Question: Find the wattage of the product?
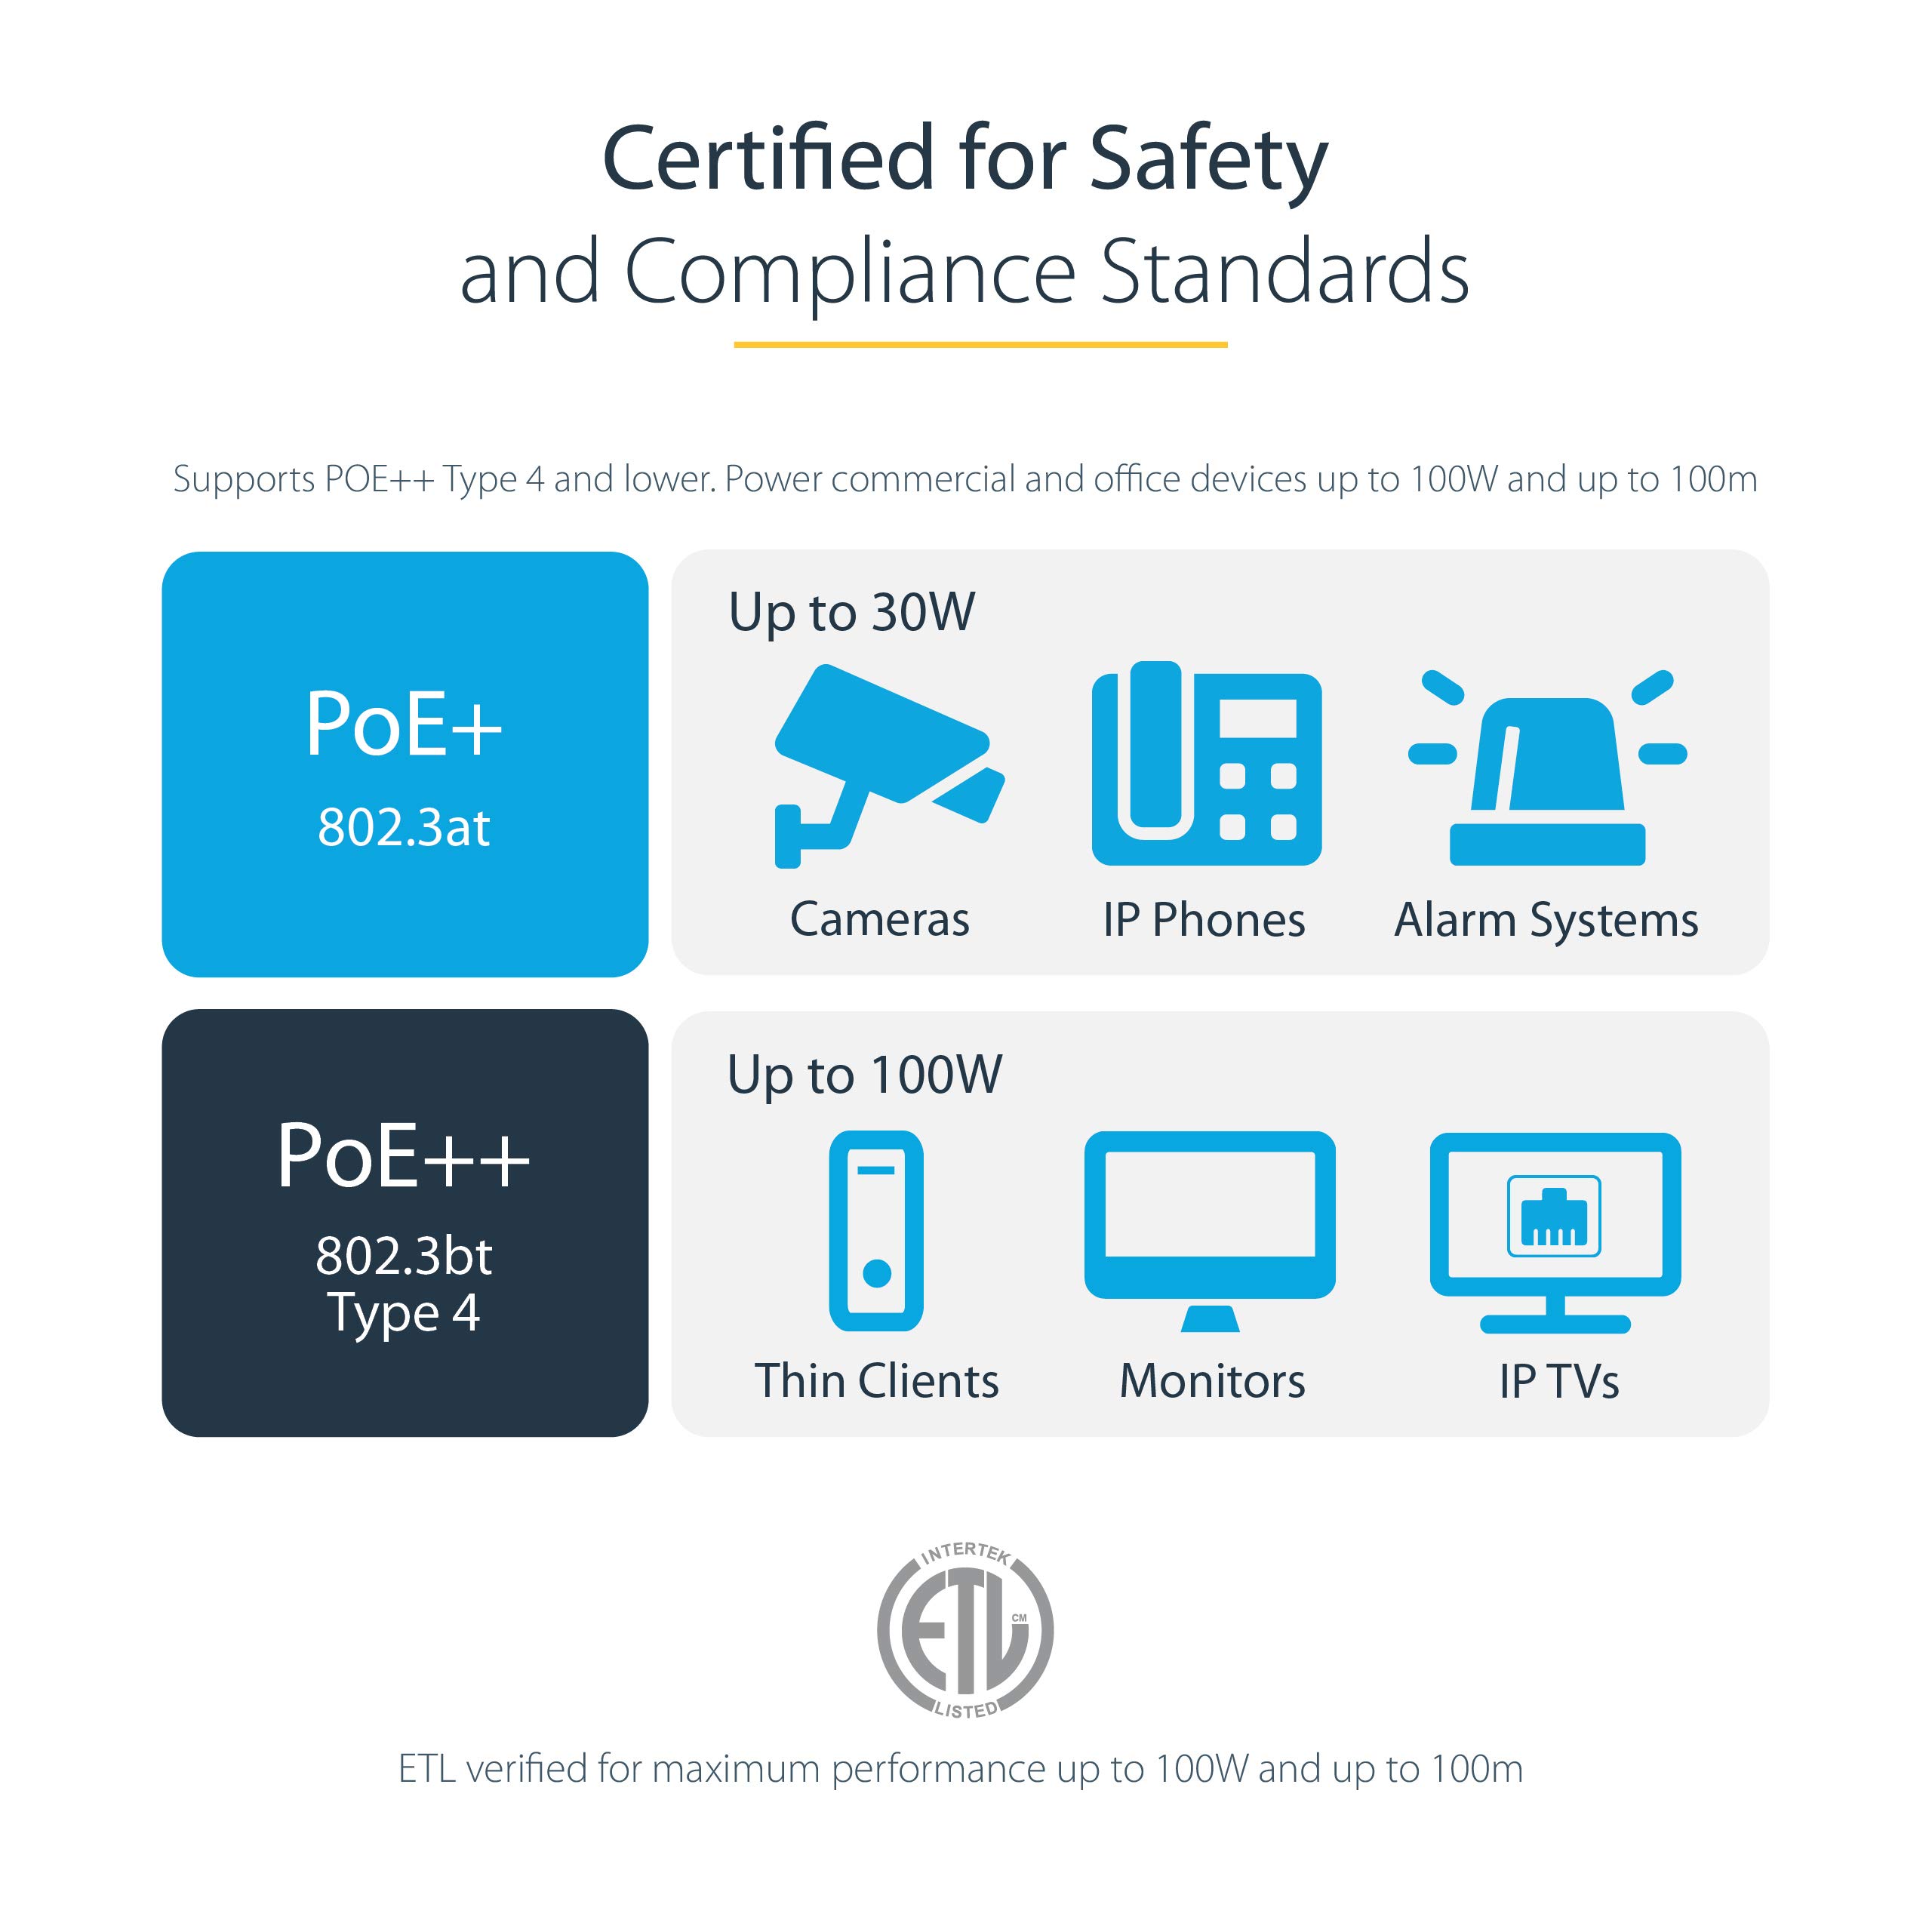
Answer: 100.0 watt